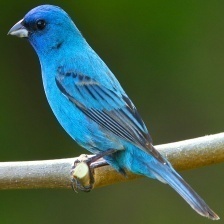
Species: INDIGO BUNTING
Scientific name: PASSERINA CYANEA
ImageNet parent category: indigo_bunting